Lee–Enfield

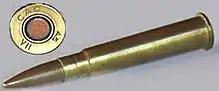
Standard Mk VII .303-inch cartridge for Lee–Enfield rifle

The Lee–Enfield was adapted to fire the .303 British service cartridge, a rimmed, high-powered rifle round. Experiments with smokeless powder in the existing Lee–Metford cartridge seemed at first to be a simple upgrade, but the greater heat and pressure generated by the new smokeless powder wore away the shallow and rounded Metford rifling after approximately 6,000 rounds. Replacing this with a new square-shaped rifling system designed at the Royal Small Arms Factory (RSAF) Enfield solved the problem, and the Lee–Enfield was born.